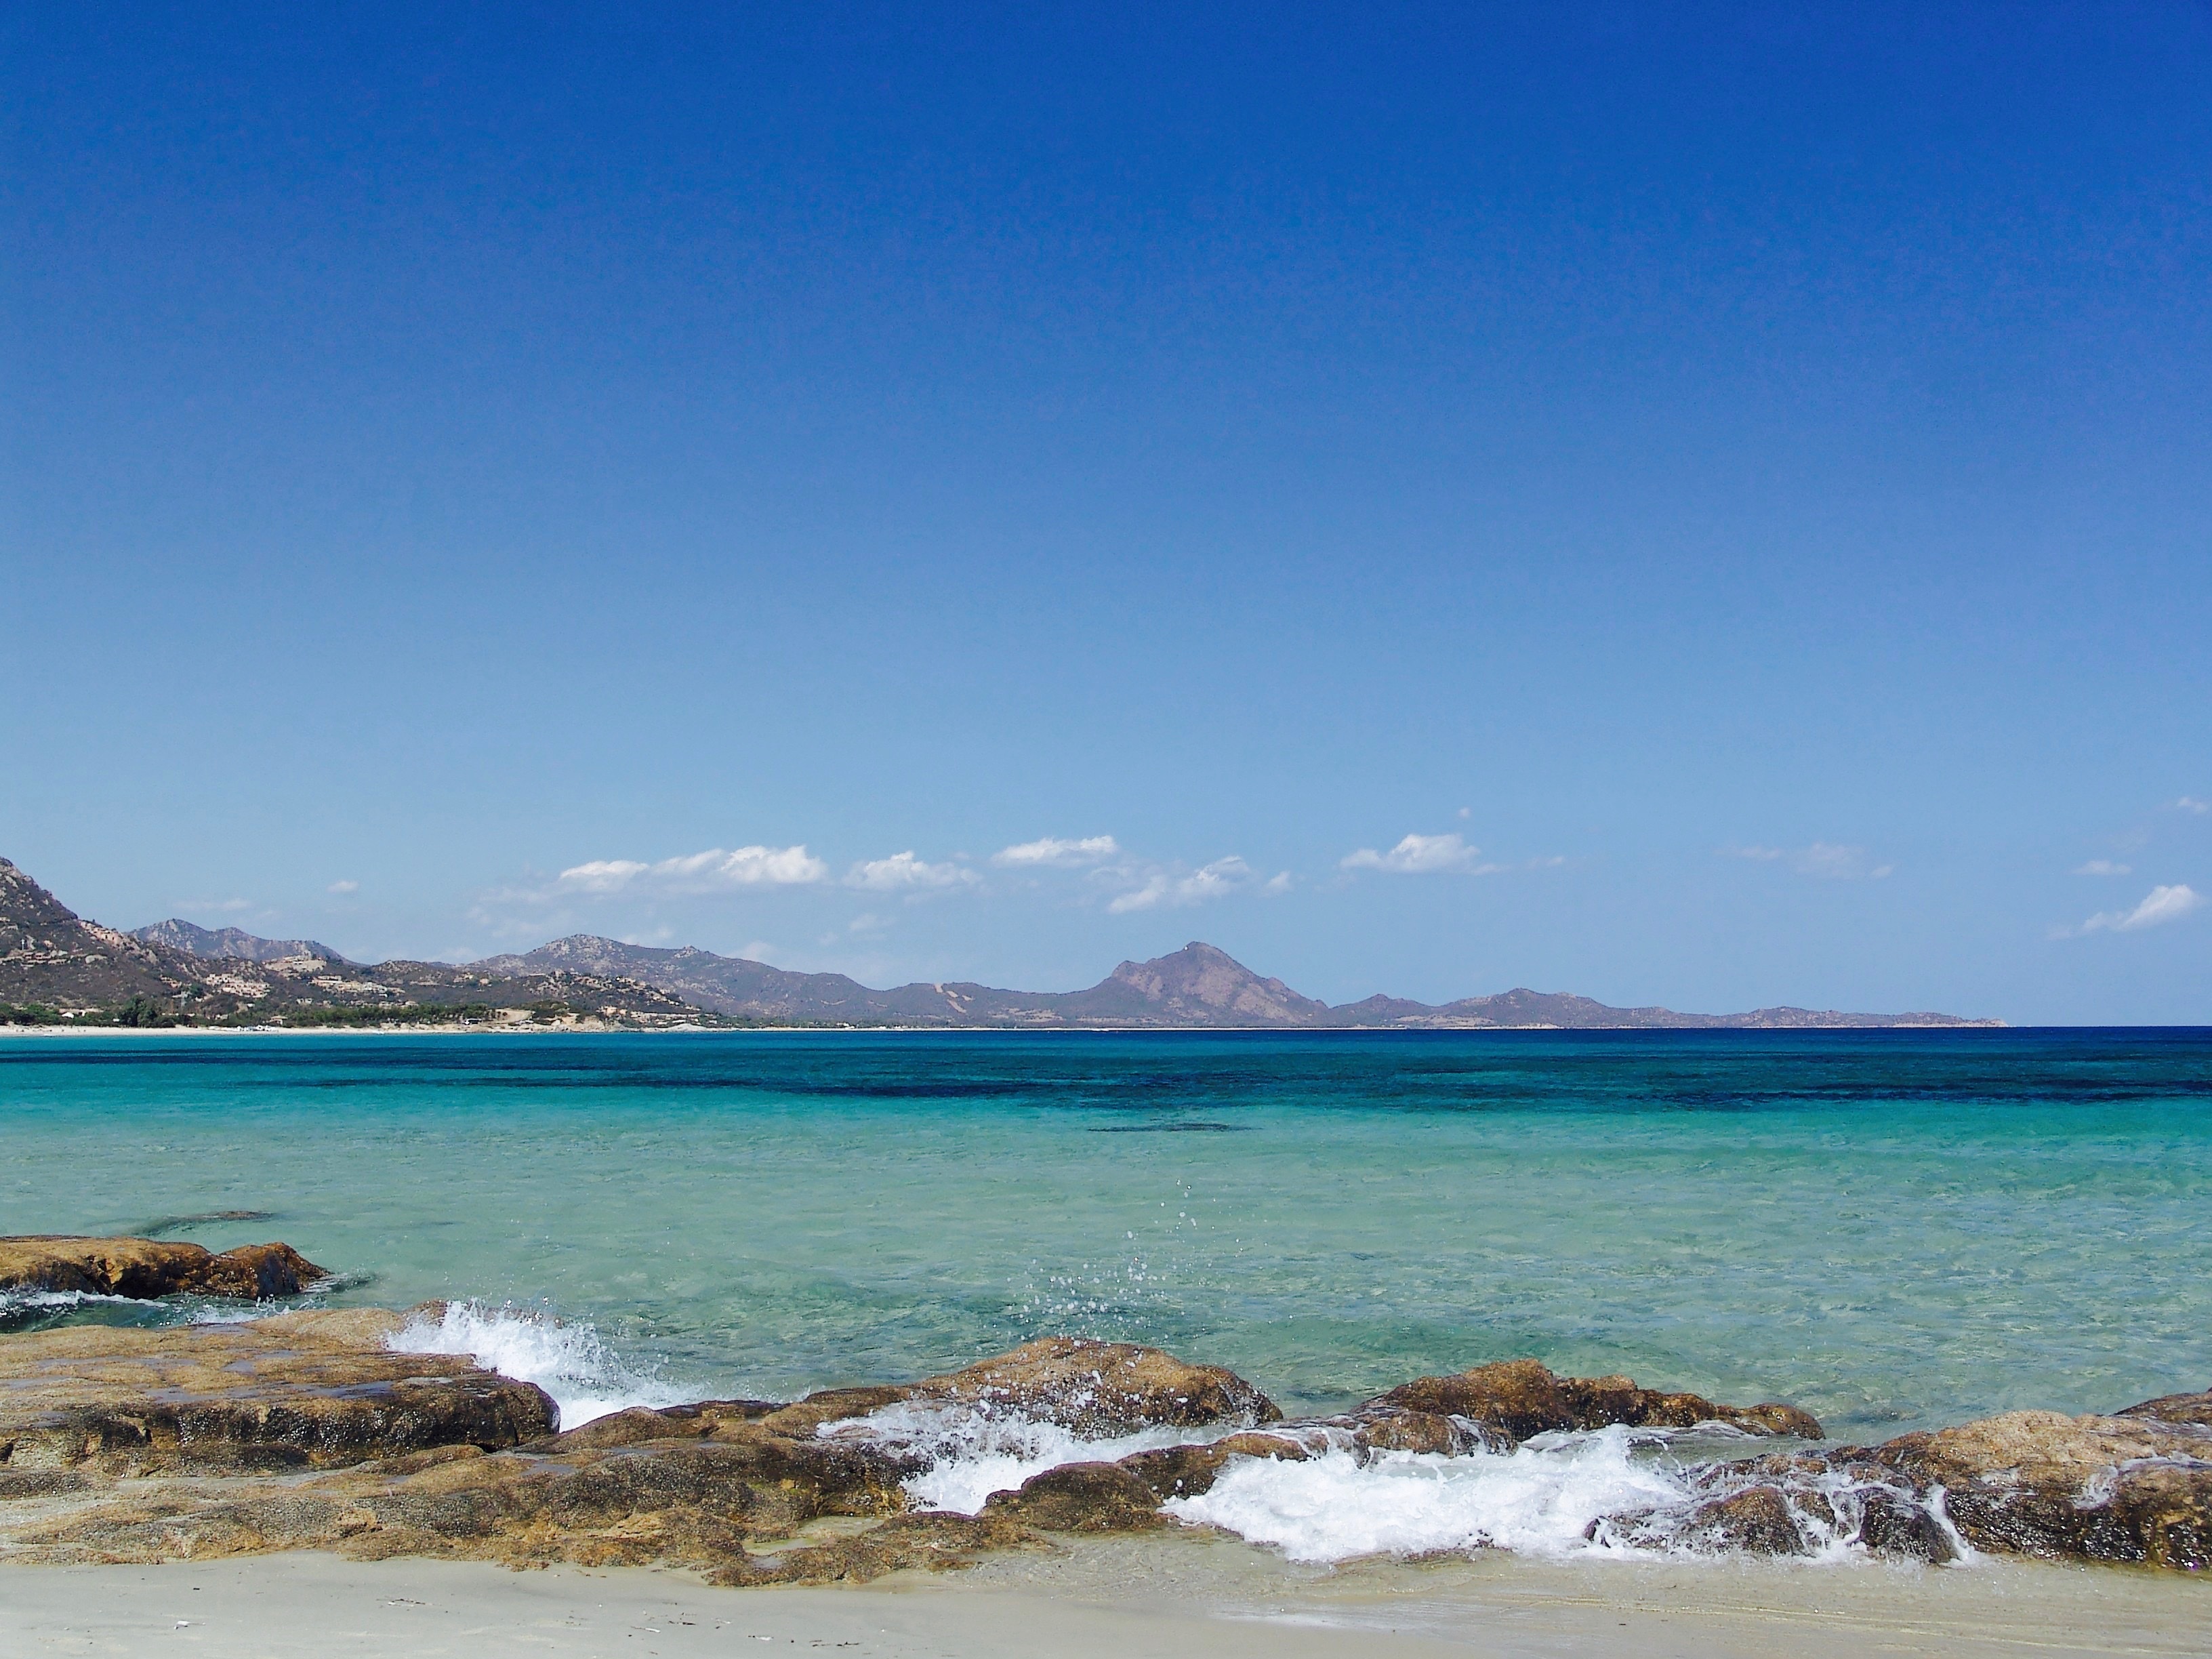
beach, sea, coast, water, rock, ocean, horizon, shore, wave, vacation, cove, mediterranean, holiday, bay, island, italy, body of water, mountains, cape, islet, sardinia, wind wave